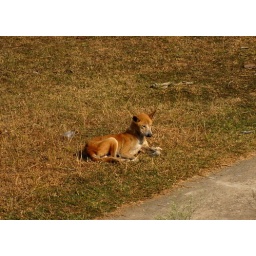
A dog in silent contemplation in the field behind our house.